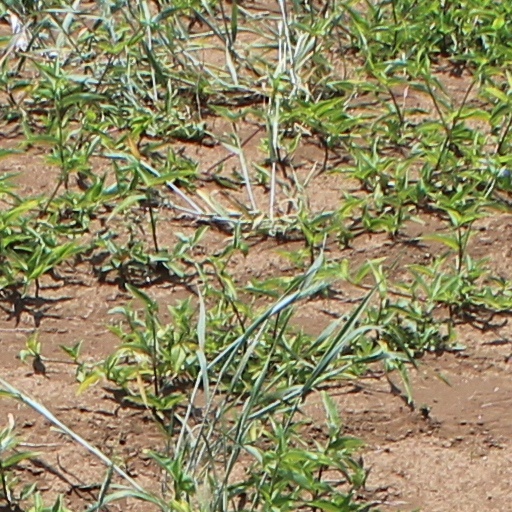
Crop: wheat